Néron (Isère)

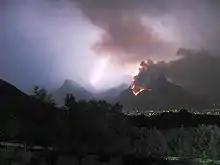
View of the burning Nero on August 5, 2003, the tenth day of the fire.

On July 27, 2003, in the late afternoon, in the middle of a heat wave, two lightning strikes hit the Néron. It seems that a fire immediately broke out above the Hermitage, in the Néron meadow. Firefighters from the Isère reconnaissance and intervention group in dangerous environments were airlifted in the evening and attacked the fire with a pump bucket. On the morning of the 28th, four firefighters were again deployed, along with water tanks. However, the southern wind has picked up and in the afternoon favours the burning of the vegetation in the slopes. Due to the smoke and the lack of water, the firefighters had to evacuate, as well as a first series of houses as they were threatened by the embers and falling rocks. The fire calmed down during the night but resumed on July 29 and water-bombing helicopters intervened, mainly to prevent it from spreading to the western slopes overlooking Saint-Égrève, while another fire was spotted below the summit. In the days that followed, rotations of Bell 214, Puma and Squirrel helicopters, which scooped up the artificial water of the Fiancey park, made it possible to control each new outbreak of fire. However, with the thick carpet of dead leaves, the shrubby vegetation, the very high temperature, the very low humidity, the gusty wind and the steep terrain, the fire smouldered. On August 4, shortly after sunrise, the wind changes direction and starts to blow from the south again, rekindling the fire from the summit. In the evening, it descended into the walls on the eastern slope and, above all, became widespread on the western slope. On the morning of the 5th, a crisis unit met in Saint-Égrève in the presence of the head of the departmental service for the restoration of mountainous terrain, in order to mobilise up to 200 firefighters to deal with the fire, as well as the gendarmerie and the municipal police to monitor the houses and to assess the risk of falling rocks. Four tankers are being provided by a local transport company. Shortly before midnight, a thunderstorm broke out and set the whole western slope ablaze, with lightning but no rain. On August 6, a press conference was held at the Grenoble prefecture. The fire went very low, just above Fiancey in Saint-Égrève. On August 7, the inhabitants of the hamlets of Muret and Champy were evacuated for the day, to allow the reinforcements of Canadairs to be dropped. They were rotated towards Lake Laffrey or Lake Paladru. However, most of the western slope had already been reduced to ashes and the fire was becoming less virulent; the forty airdrops that were carried out in total were mainly to protect the houses on the foothills. In the days that followed, the fire was essentially confined to the northern end of the mountain, with the exception of a few humus fires on the slopes and spontaneous starts in the forest on the eastern slope due to falling embers. The fires were generally controlled by the fire brigade on the ground and by occasional helicopter interventions, notably on August 11. Between 13 and 15 August, around thirty houses were evacuated in Saint-Égrève. Finally, during the night of 28 to 29 August, intense rain fell on the Néron; in the morning, the temperatures dropped and the humidity level rose sharply. The fire, a rare phenomenon for the region, finally lasted 33 days and burned 300 hectares. This situation led the neighbouring municipalities to temporarily ban hiking trails at the base of the Néron, due to the risks posed by the rocks destabilised by the fire. In 2009, some of these paths were reopened.